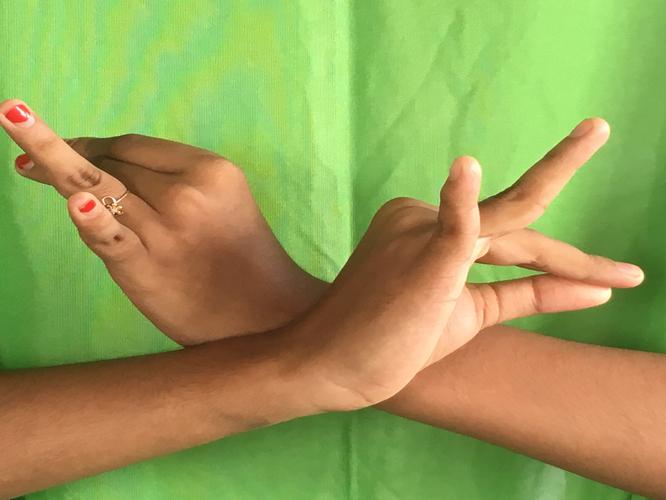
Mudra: Katakavardhana
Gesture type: double_hand